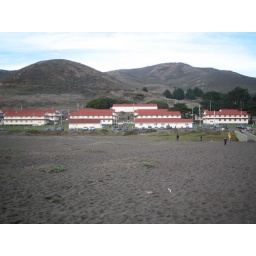
i just love the old cream buildings with red roofs that are everywhere in california.